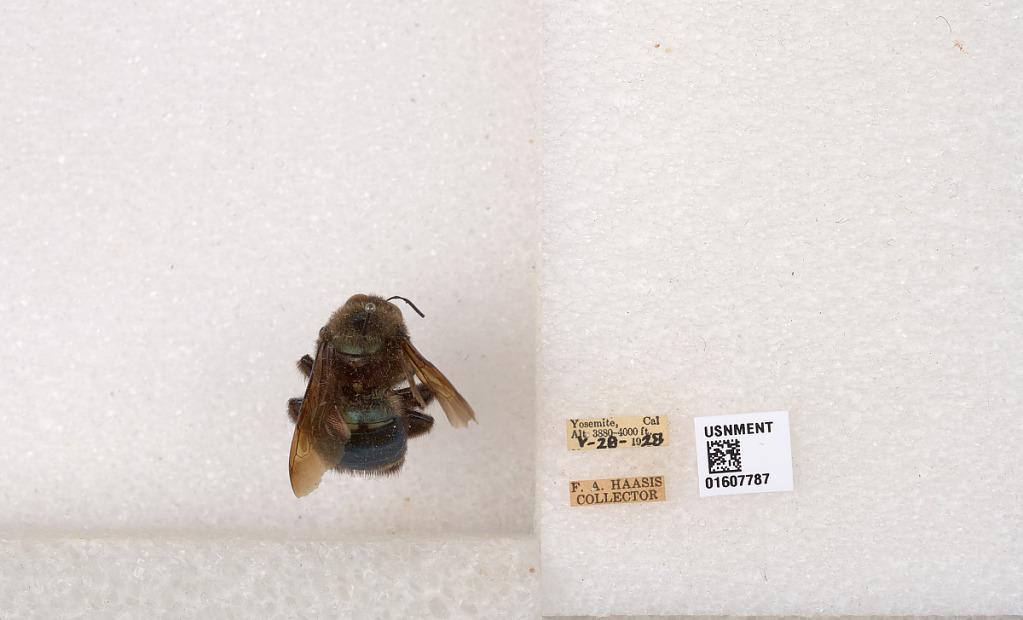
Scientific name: Xylocopa (Xylocopoides) californica californica Cresson
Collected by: F. Haasis
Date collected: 1928-5-28
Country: United States
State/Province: California
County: Mariposa
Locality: Yosemite
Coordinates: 37.85, -119.567